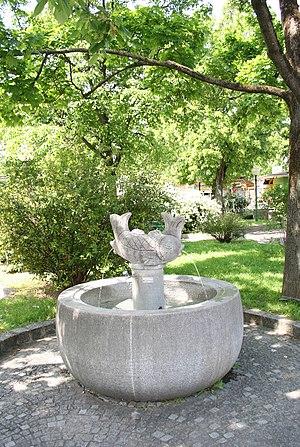
Gudrun Baudisch-Wittke est une céramiste, sculptrice et artiste peintre autrichienne.